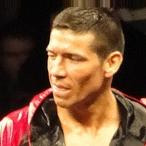
Age: 34